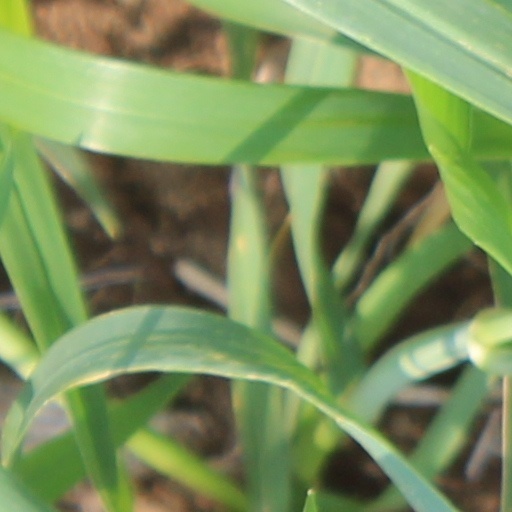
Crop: wheat